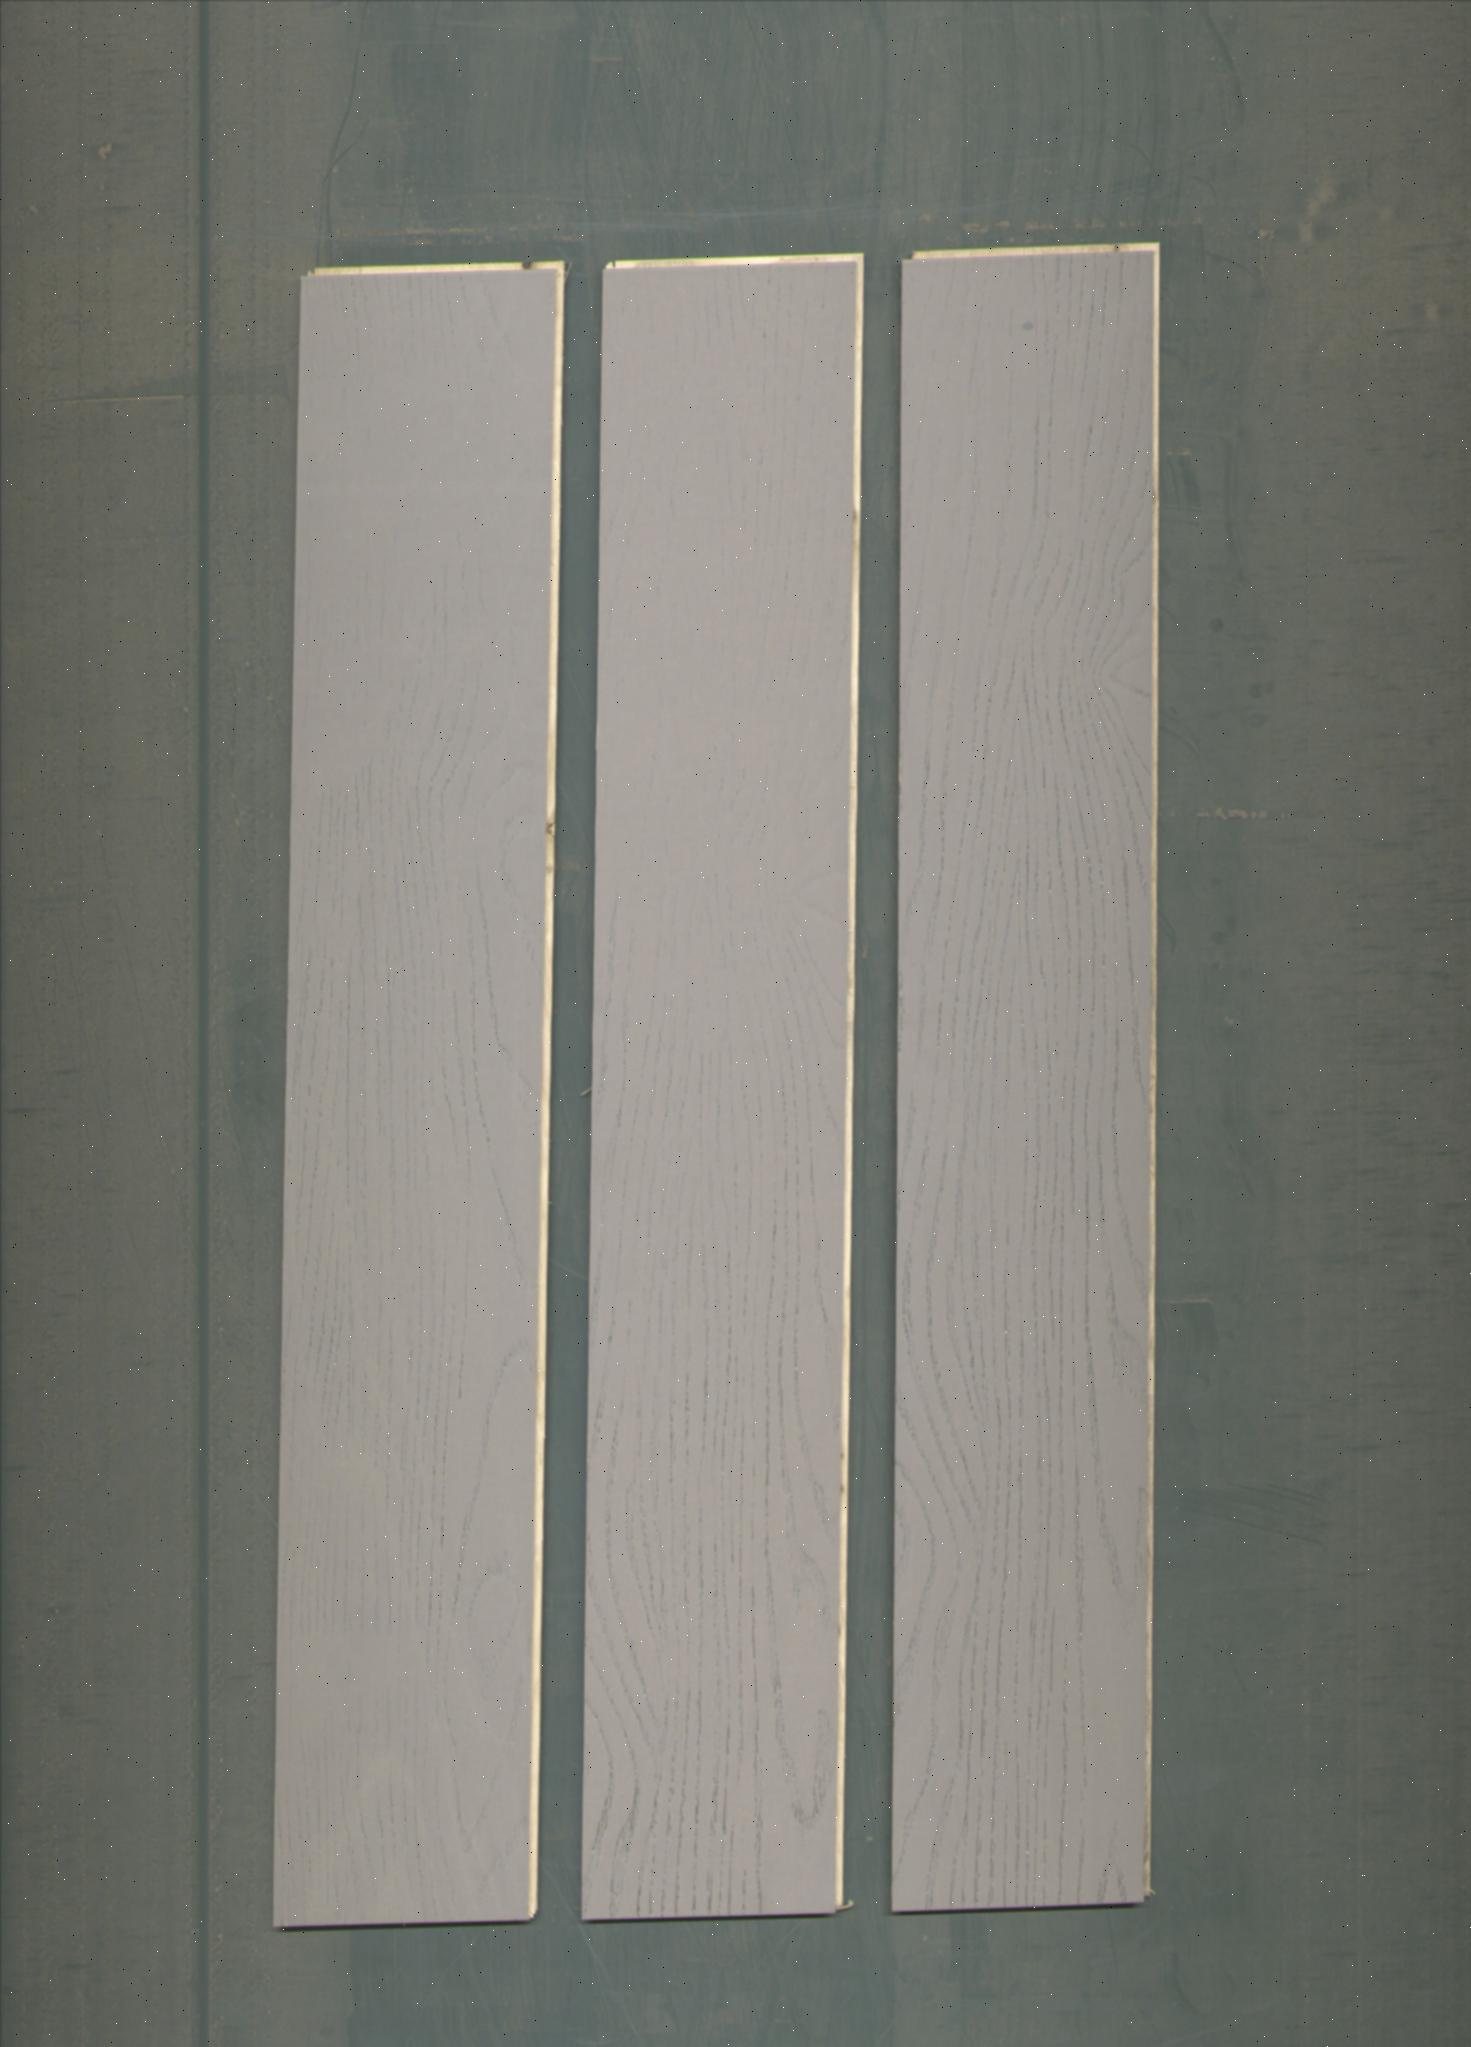
Label: mixers